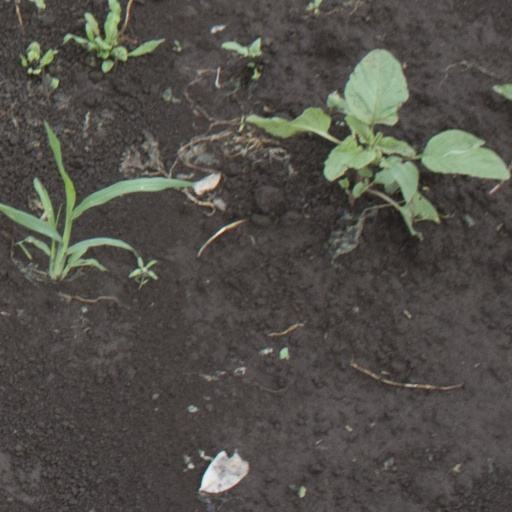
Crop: soybean